Economic history of World War I

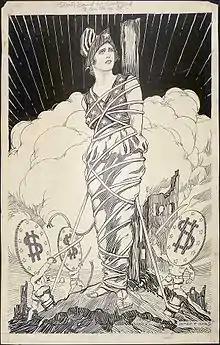
Poster to promote the sale of Liberty Bonds, c. 1917–18; contributed coins will cut the ropes binding Columbia to the stake.

In terms of munitions production, the 15 months after April 1917 involved an amazing parade of mistakes and confusion. Wilson was unable to figure out what to do when, or even to decide who was in charge. Typical of the confusion was the coal shortage that hit in December 1917. Because coal was by far the most major source of energy and heat, a grave crisis ensued. There was in fact plenty of coal being mined, but 44,000 loaded freight and coal cars were tied up in horrendous traffic jams in the rail yards of the East Coast. Two hundred ships were waiting in New York harbor for cargo that was delayed by the mess. The solution included nationalizing the coal mines and the railroads for the duration, shutting down factories one day a week to save fuel, and enforcing a strict system of priorities. Only in March 1918 did Wilson finally take control of the crisis.